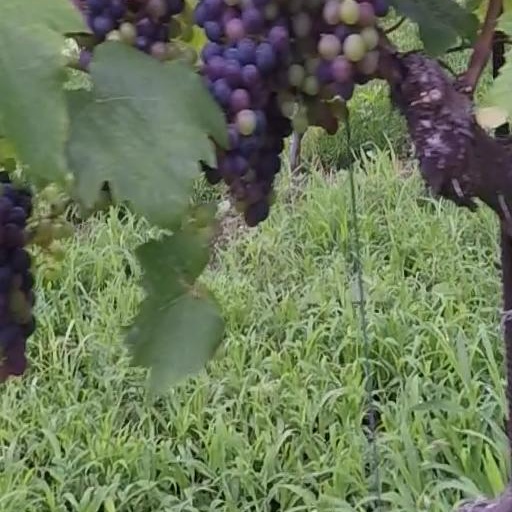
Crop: grape